Chilean art

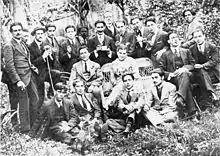
Members of The 13 Generation. From left to right, standing: Exequiel Plaza, Claudio de Alas, Tony Rogers (theatre operator), Alberto Lobos, Alberto Romero, Pedro Luna, José Backhaus, Lautaro García, Julio Ortiz de Zárate, Camilo Mori and Alfredo Lobos. Sitting in the middle: Julio Vásquez Cortés, Carmen Tórtola Valencia, Carlos Predes Saldías and Luis Johnson. Sitting on the floor: Enrique Lobos, Manuel Gallinato, Fernando Meza and Julio Walton.

The Academy of Painting, Santiago was the first institution to teach art professionally in Chile. It opened on 17 March 1849 and was sponsored by the government of Manuel Bulnes as part of a state plan to promote fine art and other intellectual activities to the young Chilean population. In this period, the University of Chile (1842) was also founded along with the School of Arts and Crafts (1849), the Conservatory of Music (1850) and architecture and sculpture classes at the University of Chile, under the direction of French architect François Brunet Debaines and French sculptor Auguste François respectively. The academy was originally located in the building belonging to the San Felipe University, in what is today the Municipal Theatre of Santiago. Various changes led the academy to merge with the Museo Nacional de Bellas Artes (Chilean National Museum of Fine Arts) in 1910, and then later to hand its administration over to the University of Chile in 1932.